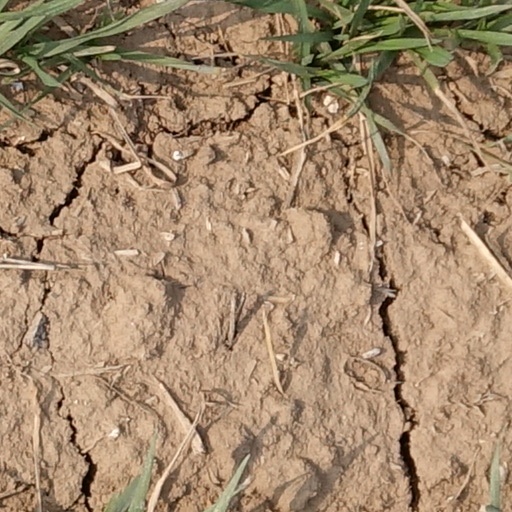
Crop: wheat